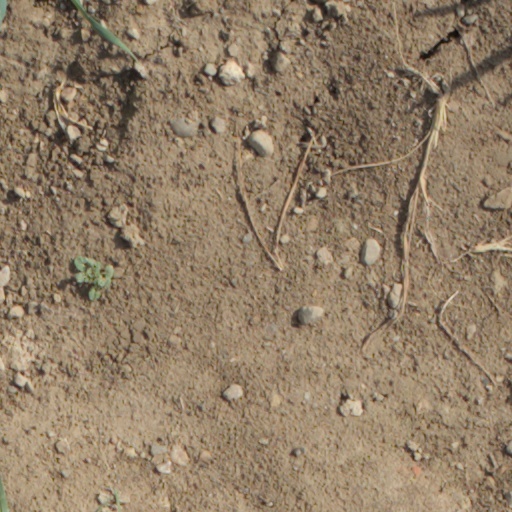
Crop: wheat